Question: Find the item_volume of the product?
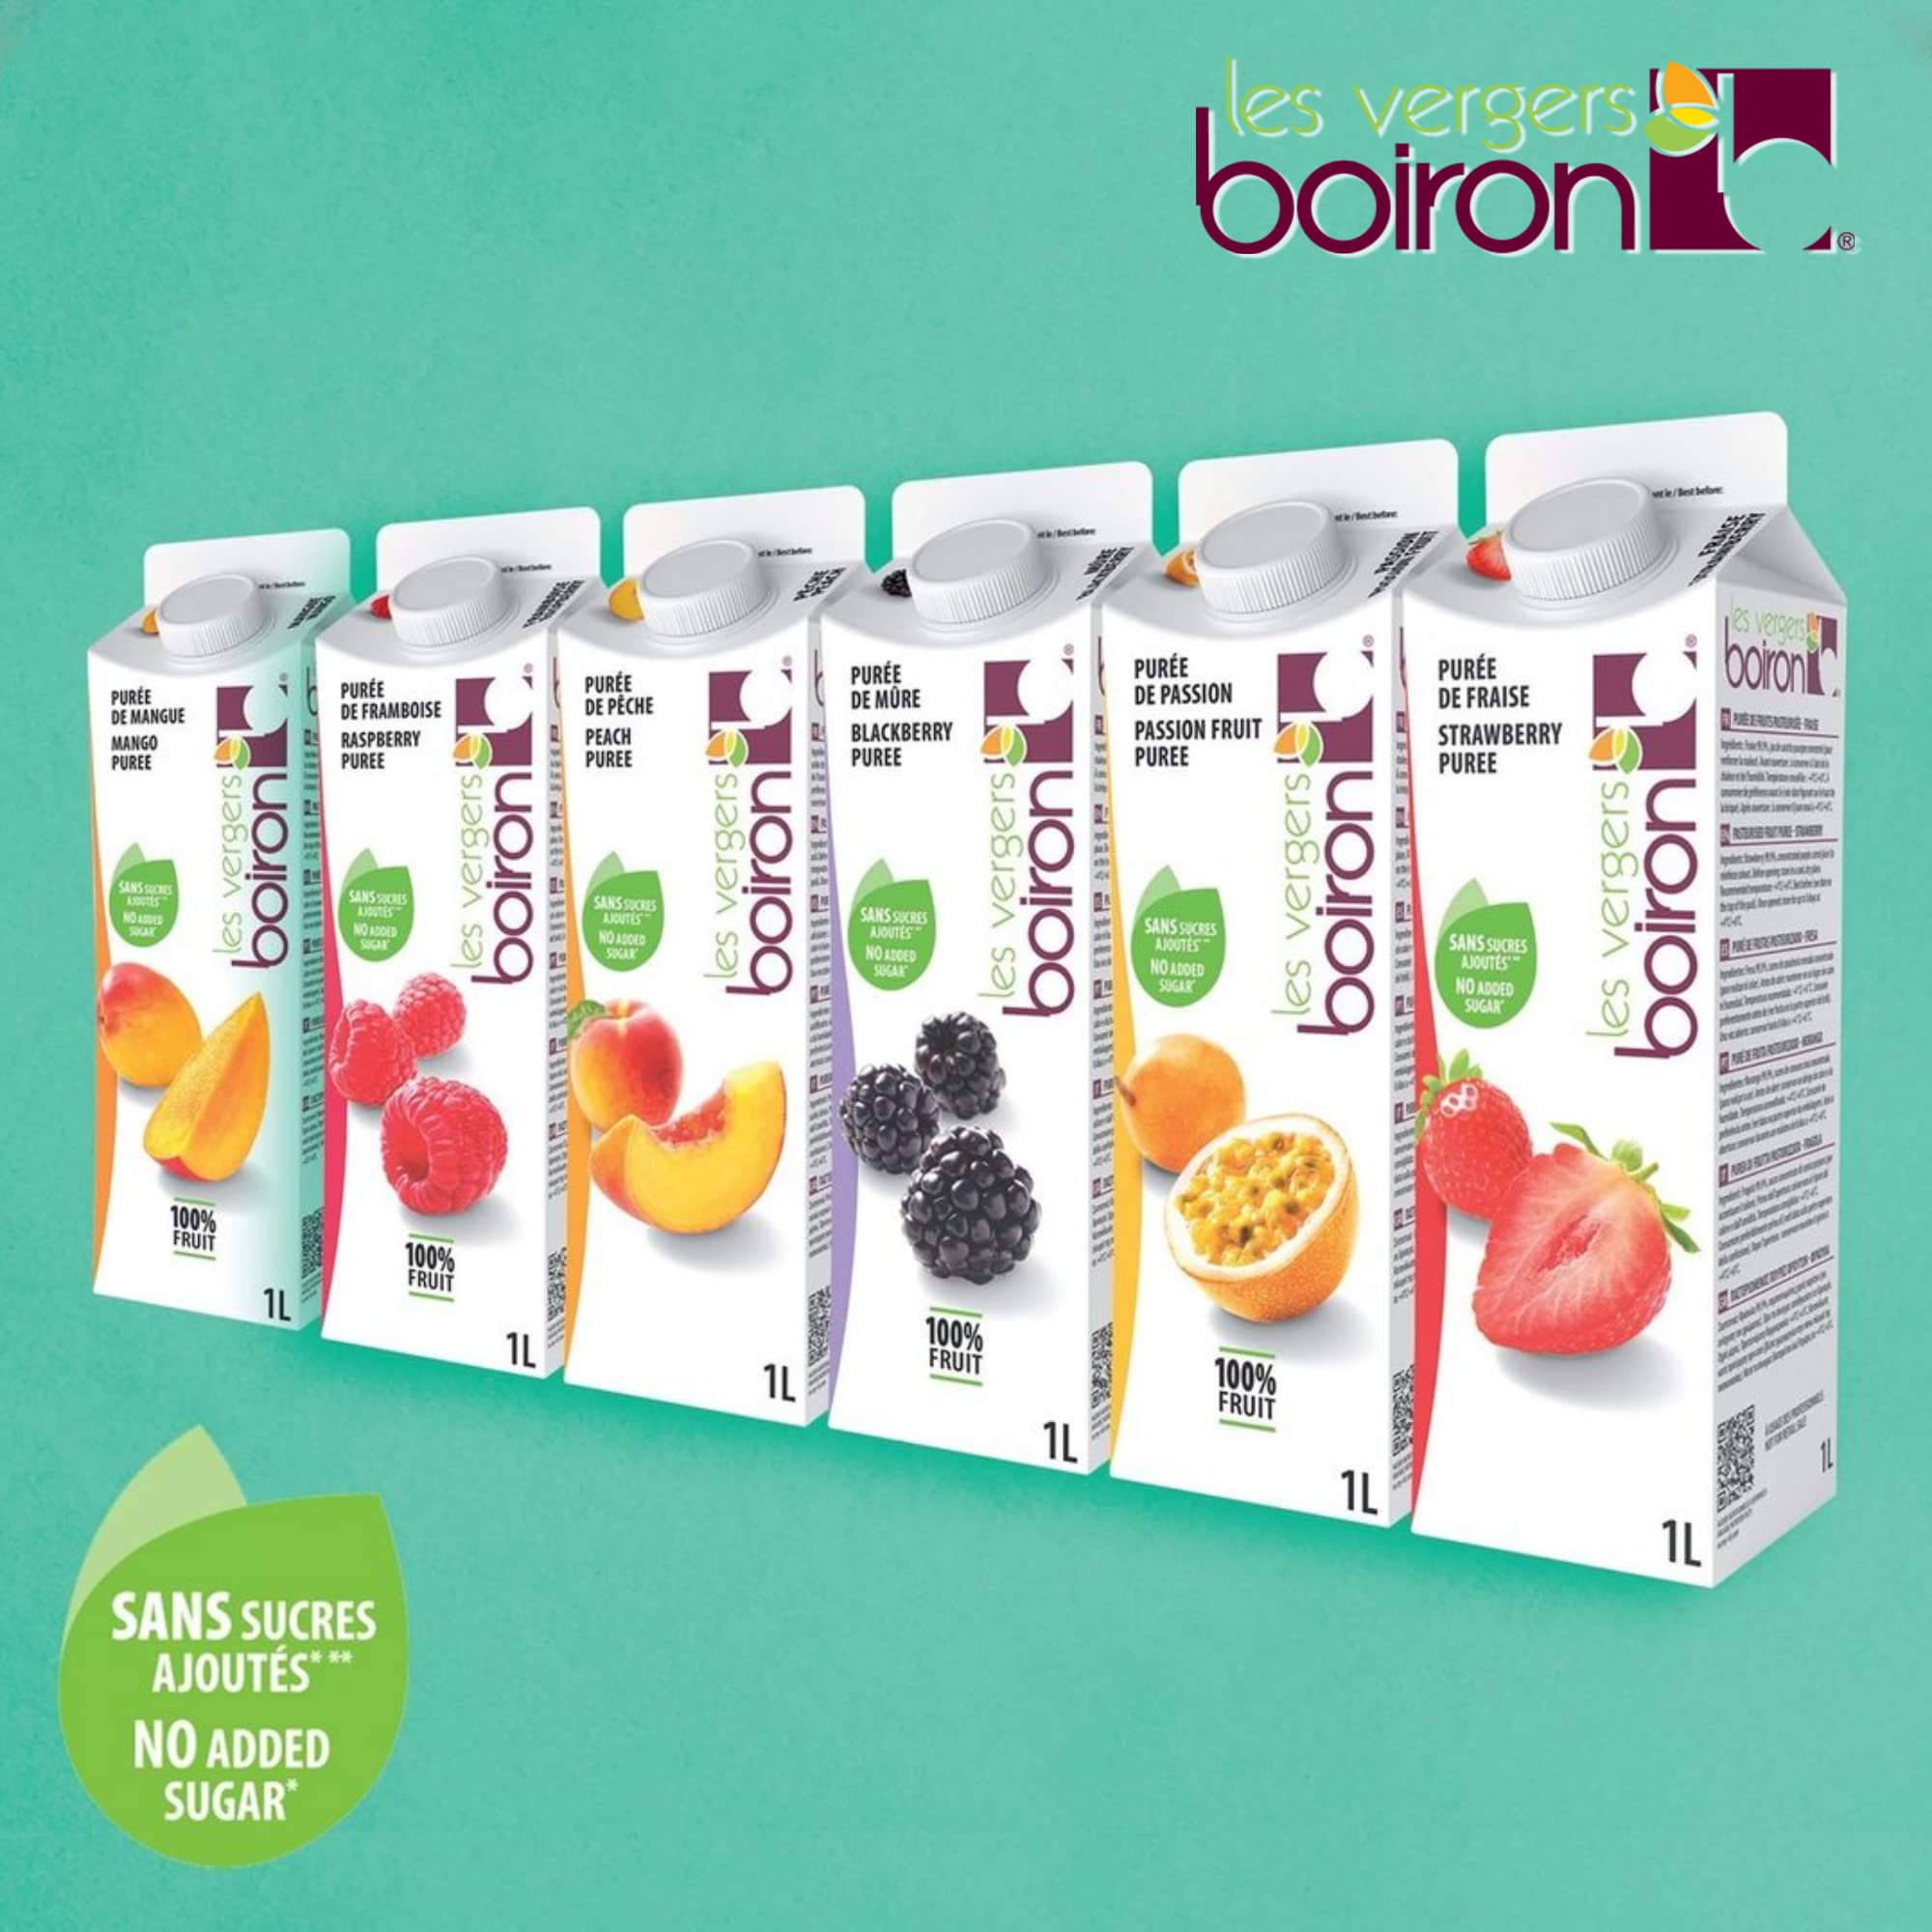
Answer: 1.0 litre